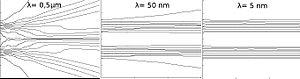
Évolution des rayons lumineux (lignes de flux d'énergie) quand la longueur d'onde décroit
Les fentes de Young désignent en physique une expérience qui consiste à faire interférer deux faisceaux de lumière issus d'une même source, en les faisant passer par deux petits trous percés dans un plan opaque. Cette expérience fut réalisée pour la première fois par Thomas Young en 1801 et permit de comprendre le comportement et la nature de la lumière. Sur un écran disposé en face des fentes de Young, on observe un motif de diffraction qui est une zone où s'alternent des franges sombres et illuminées.